Francisco Azorín Izquierdo

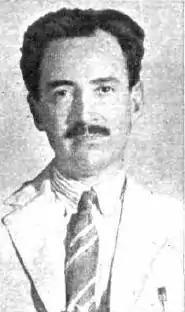
Francisco Azorín Izquierdo

Francisco Azorín Izquierdo (12 September 1885, Monforte de Moyuela – 27 December 1975; Mexico) was a Spanish politician. He was one of the key agitators of the Spanish Socialist Workers Party (PSOE) in the Córdoba province.